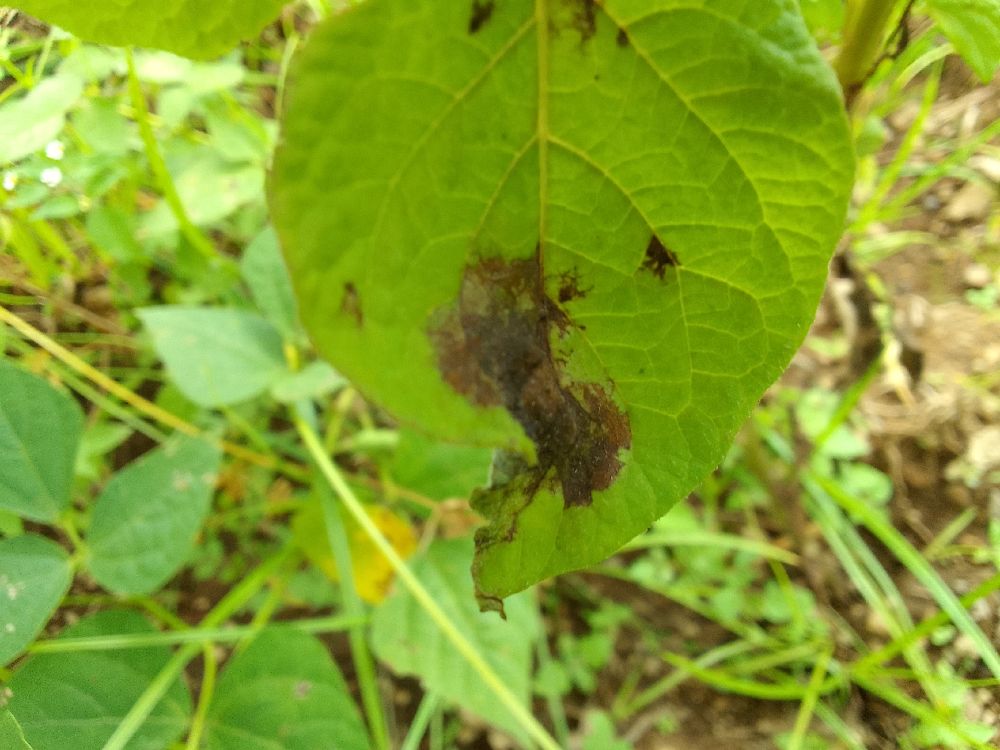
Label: Late blight